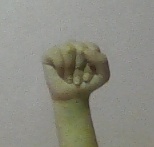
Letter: saad